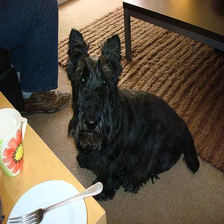
Species: dog
Breed: scottish terrier